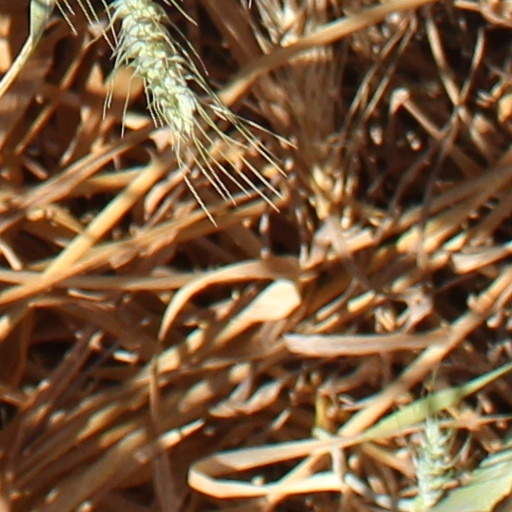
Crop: wheat